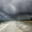
Label: sea